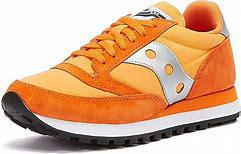
Brand: Saucony
Model: Jazz